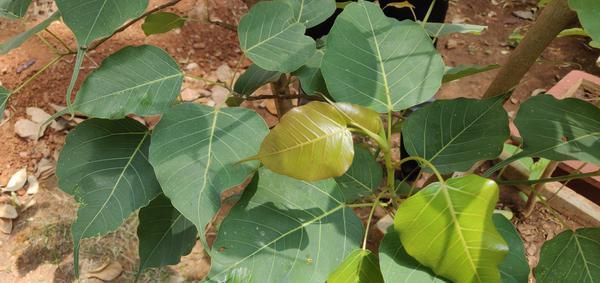
Plant: Arali